Tunnel 57

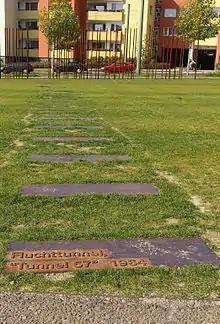
Location marker on the Berlin Wall Memorial, with the Bernauer Straße in the background

Tunnel57 was a tunnel under the Berlin Wall that on 3 and 4 October 1964 was the location of a mass escape by 57 East Berlin citizens to West Berlin. It was built from the basement of an empty bakery at 97Bernauer Straße in West Berlin, under the Berlin Wallwhich at that time and place consisted of empty, bricked-up apartment buildings on the east side of Bernauer Straßeall the way to a disused outhouse in the rear courtyard at 55Strelitzer Straße in East Berlin. At a depth of and a length of , Tunnel57 was the longest, deepest and most expensive flight tunnel built in Berlin. Thirty-five West Berliners, including Wolfgang Fuchs, the future astronaut Reinhard Furrer, and many students from the Freie University in West Berlin, helped to build the tunnel from April to October 1964, until on 3 and 4 October 57 people fled the GDR via the tunnel.